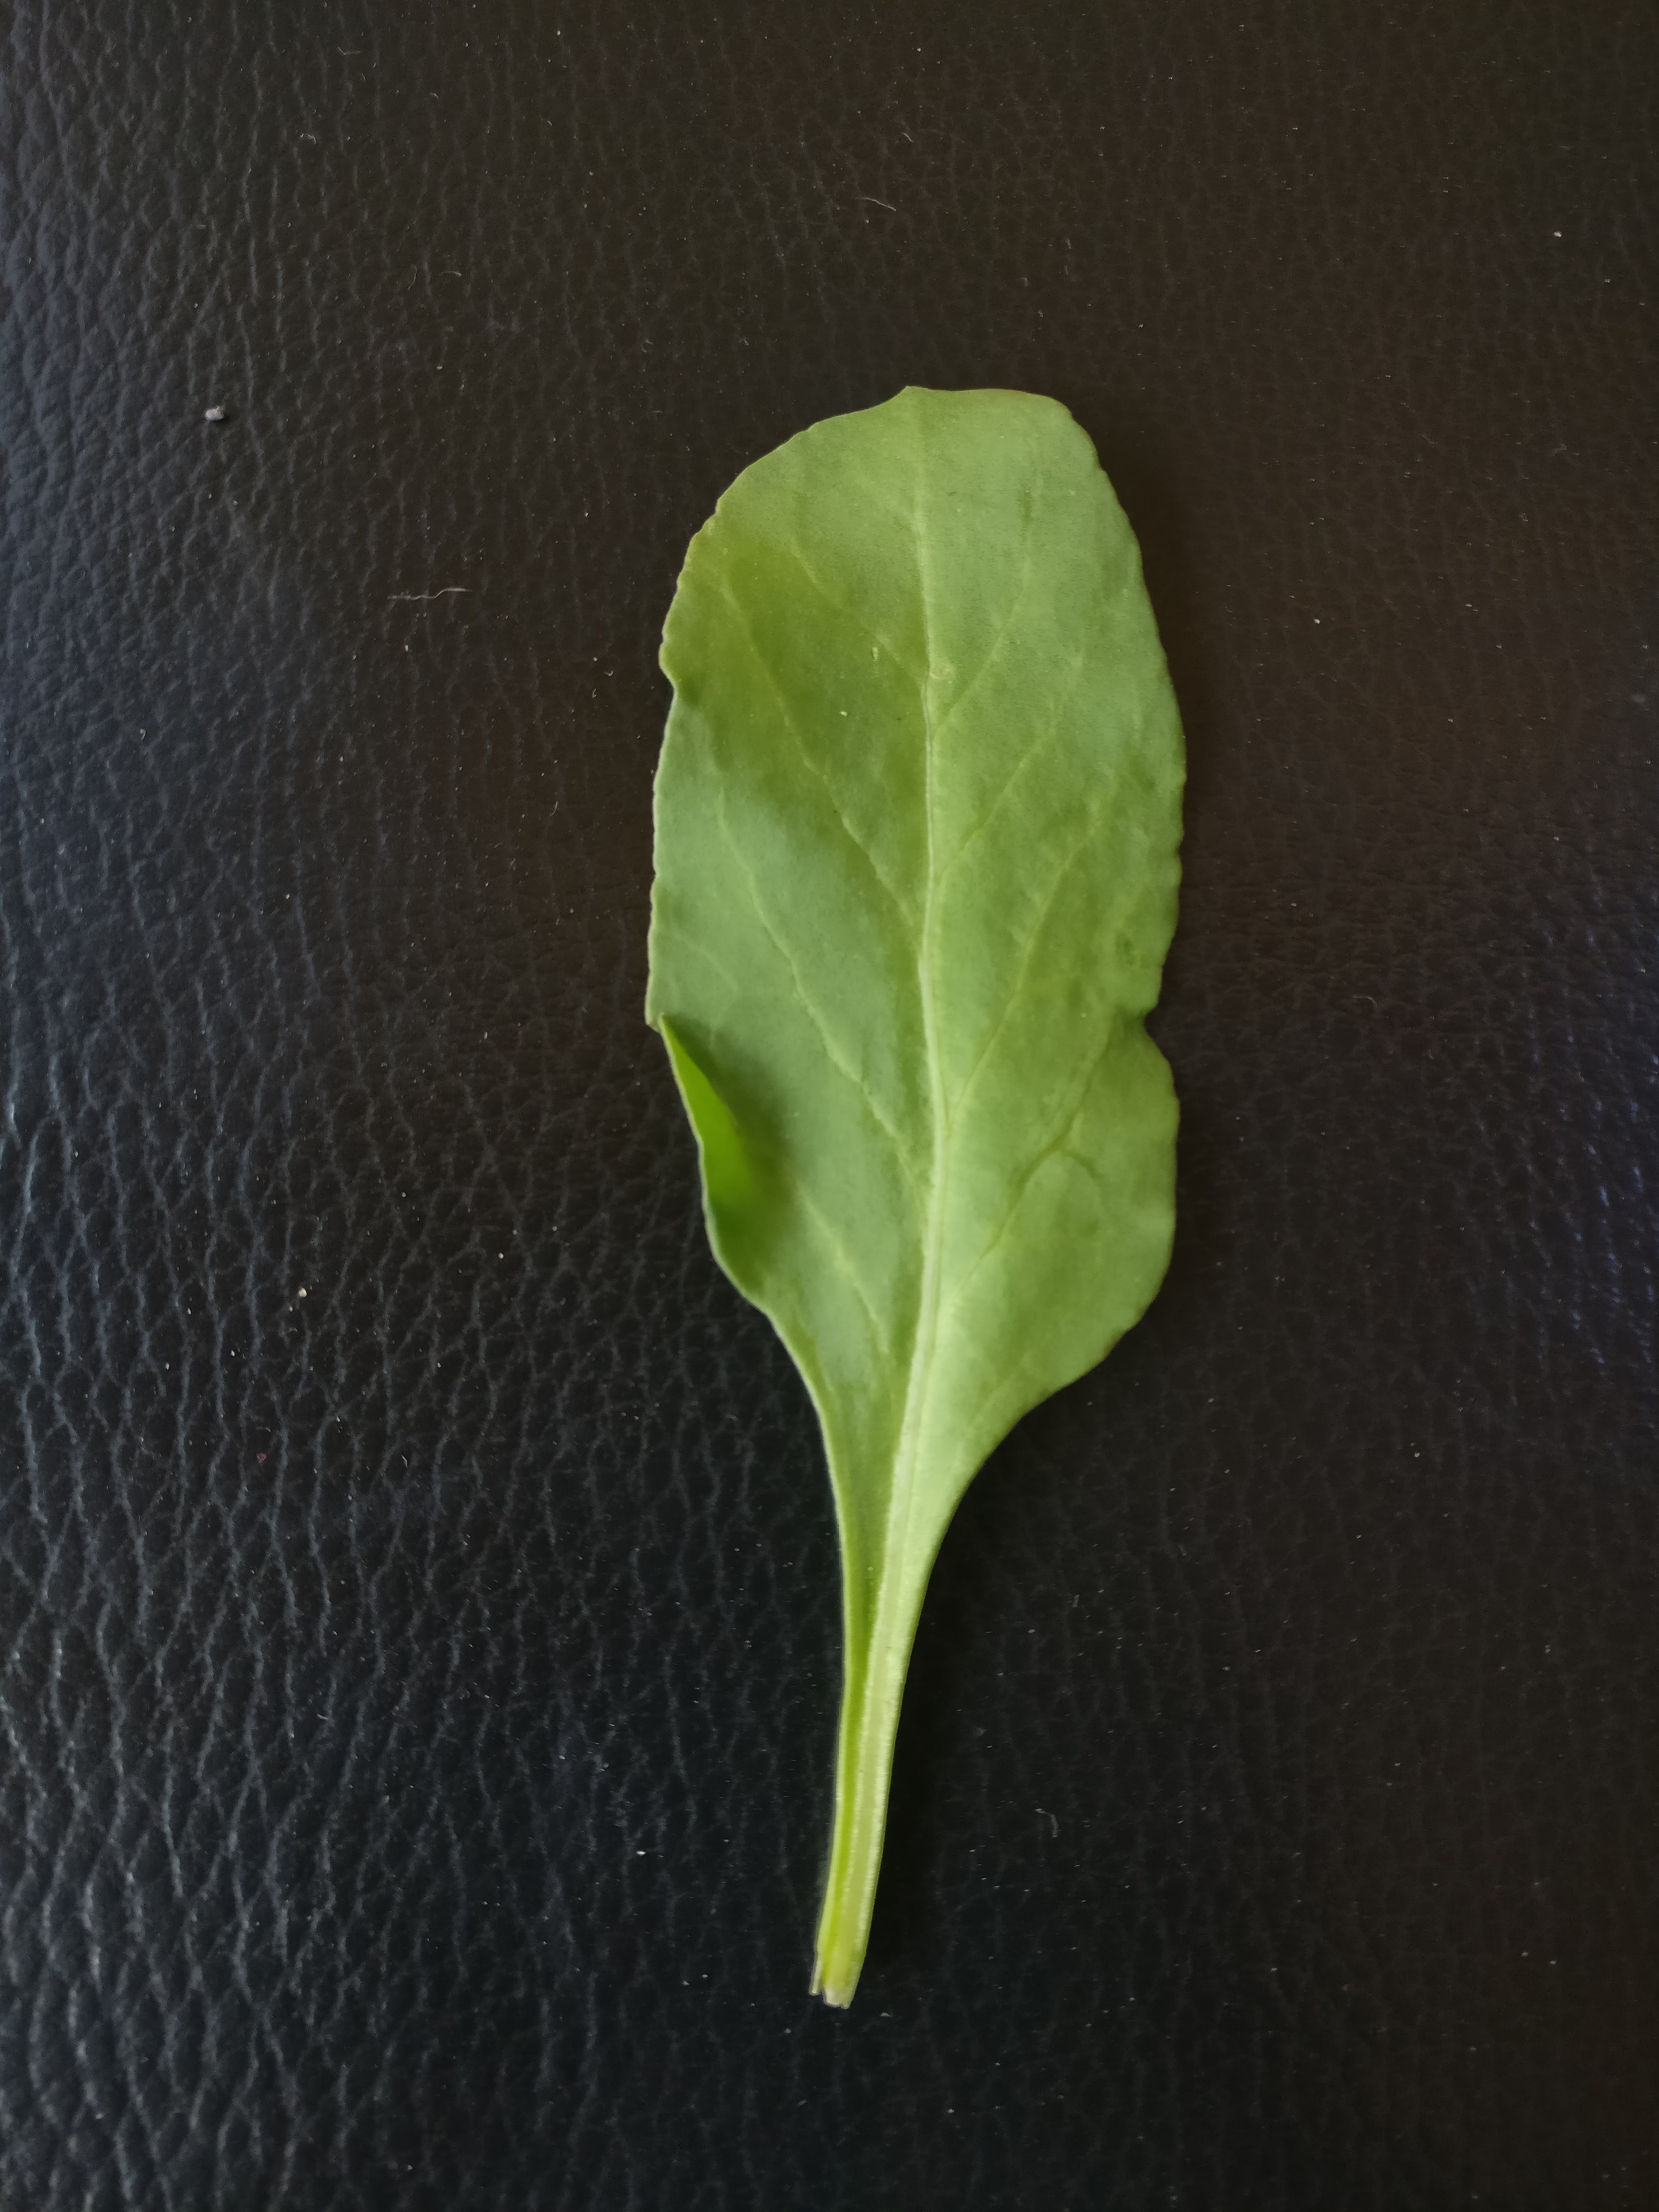
Plant: Palak(Spinach)